Unaccusative verb

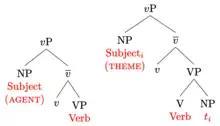
Unergative (left) and unaccusative (right) verb structures

Unaccusative and unergative verbs, while syntactically different, are communicated the same on the surface. They both include a noun phrase (NP) followed by a verb phrase (VP) when produced. In generative grammar, an unaccusative verb is analysed as having an underlying VP shell in which the NP is selected by the bottom-most VP and later moved. For an unergative verb, on the other hand, the NP is selected by the topmost VP in a VP shell, and therefore is not required to move to create a surface level order of the noun being followed by the verb. The image to the right demonstrates how the noun in an unaccusative is the direct object of the sentence, as it is selected by the VP as a complement, whereas the noun in an unergative is the subject of the sentence.